Widnes

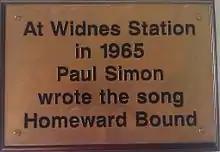
A plaque commemorating the song at the Widnes railway station

Widnes is on the southern route of the Liverpool to Manchester railway line. There are two stations in the town, Hough Green and Widnes from which services are operated by East Midlands Railway and Northern. Northern operate frequent services to Liverpool and Manchester city centre from Hough Green and Widnes. East Midlands Railway link Widnes station at hourly intervals throughout the day to Liverpool, Manchester, Stockport, Sheffield, Nottingham and Norwich.